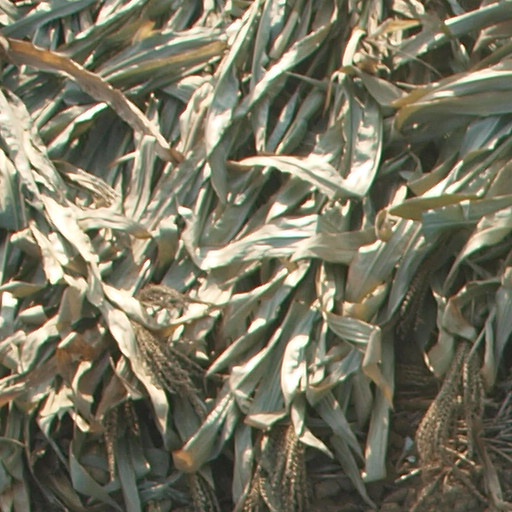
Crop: maize; corn